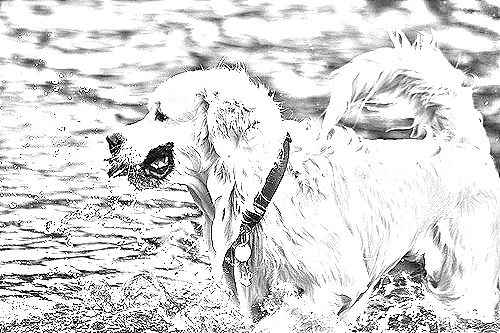
Portrait style: Sketch Portrait